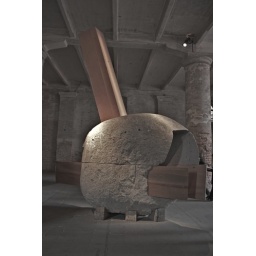
the boy hidden in a fish